BSA Scout

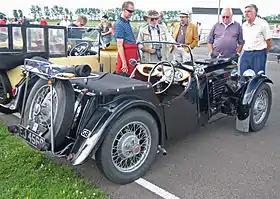
Nine open 2-seater 1935 series I

The BSA Scout is a small open two-seater front-wheel drive car, manufactured and sold by subsidiaries of The Birmingham Small Arms Company Limited, launched at the beginning of April 1935. On account of its front-wheel drive and low centre of gravity it was said to be remarkably stable taking corners in safety which would be impossible with a normal design. This new addition to the range of small open cars for young motorists was intended to further embellish BSA's reputation for sound design, robust construction and complete reliability.